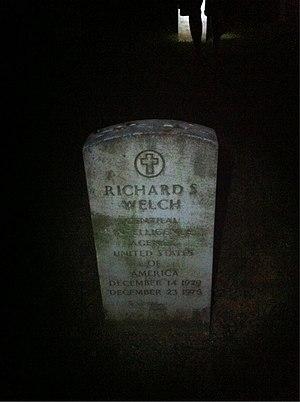
Richard Skeffington Welch, ancien élève de l'université d'Harvard, était le chef de poste de la CIA à Athènes, assassiné par une organisation marxiste radicale grecque, l'Organisation révolutionnaire du 17-Novembre quelques mois seulement après avoir pris ses fonctions.